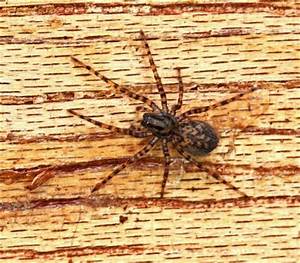
Label: spider